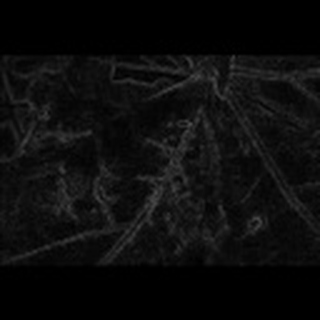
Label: cotton_bacterial_blight